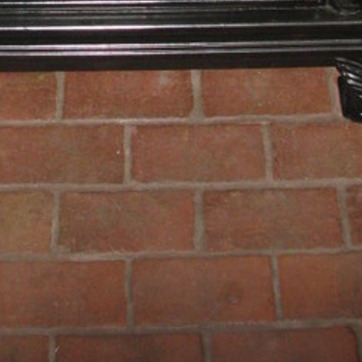
Material: brick